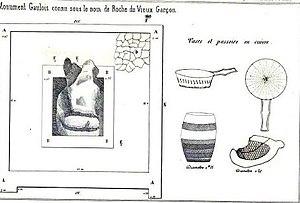
Trilithe celtique dit ""le Vieux-Garçon"", qui se tenait dans le bois de la Garenne à Triguères, au sommet d'une colline près d'un oppidum de 9 hectares. Il fut enterré par le propriétaire du terrain à la fin du XIXe siècle. Le grès dont les pierres étaient faites n'est pas local - le plus proche dépôt de grès est à 60 km de là."
Triguères est une commune française située dans le département du Loiret, en région Centre-Val de Loire.